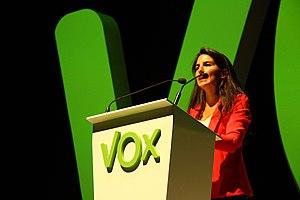
Rocío Monasterio, née à Madrid en 1974, est une femme politique espagnole membre de Vox.